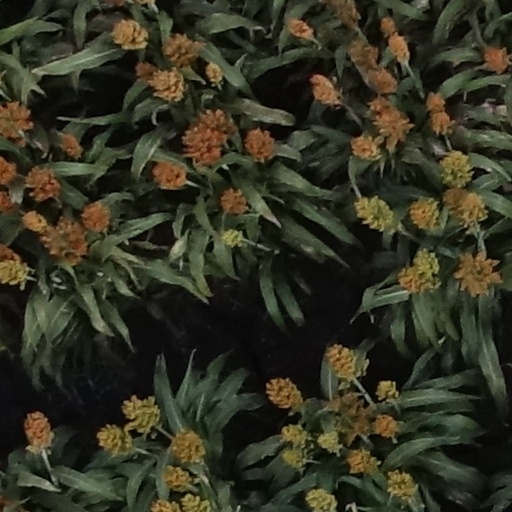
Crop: sorghum